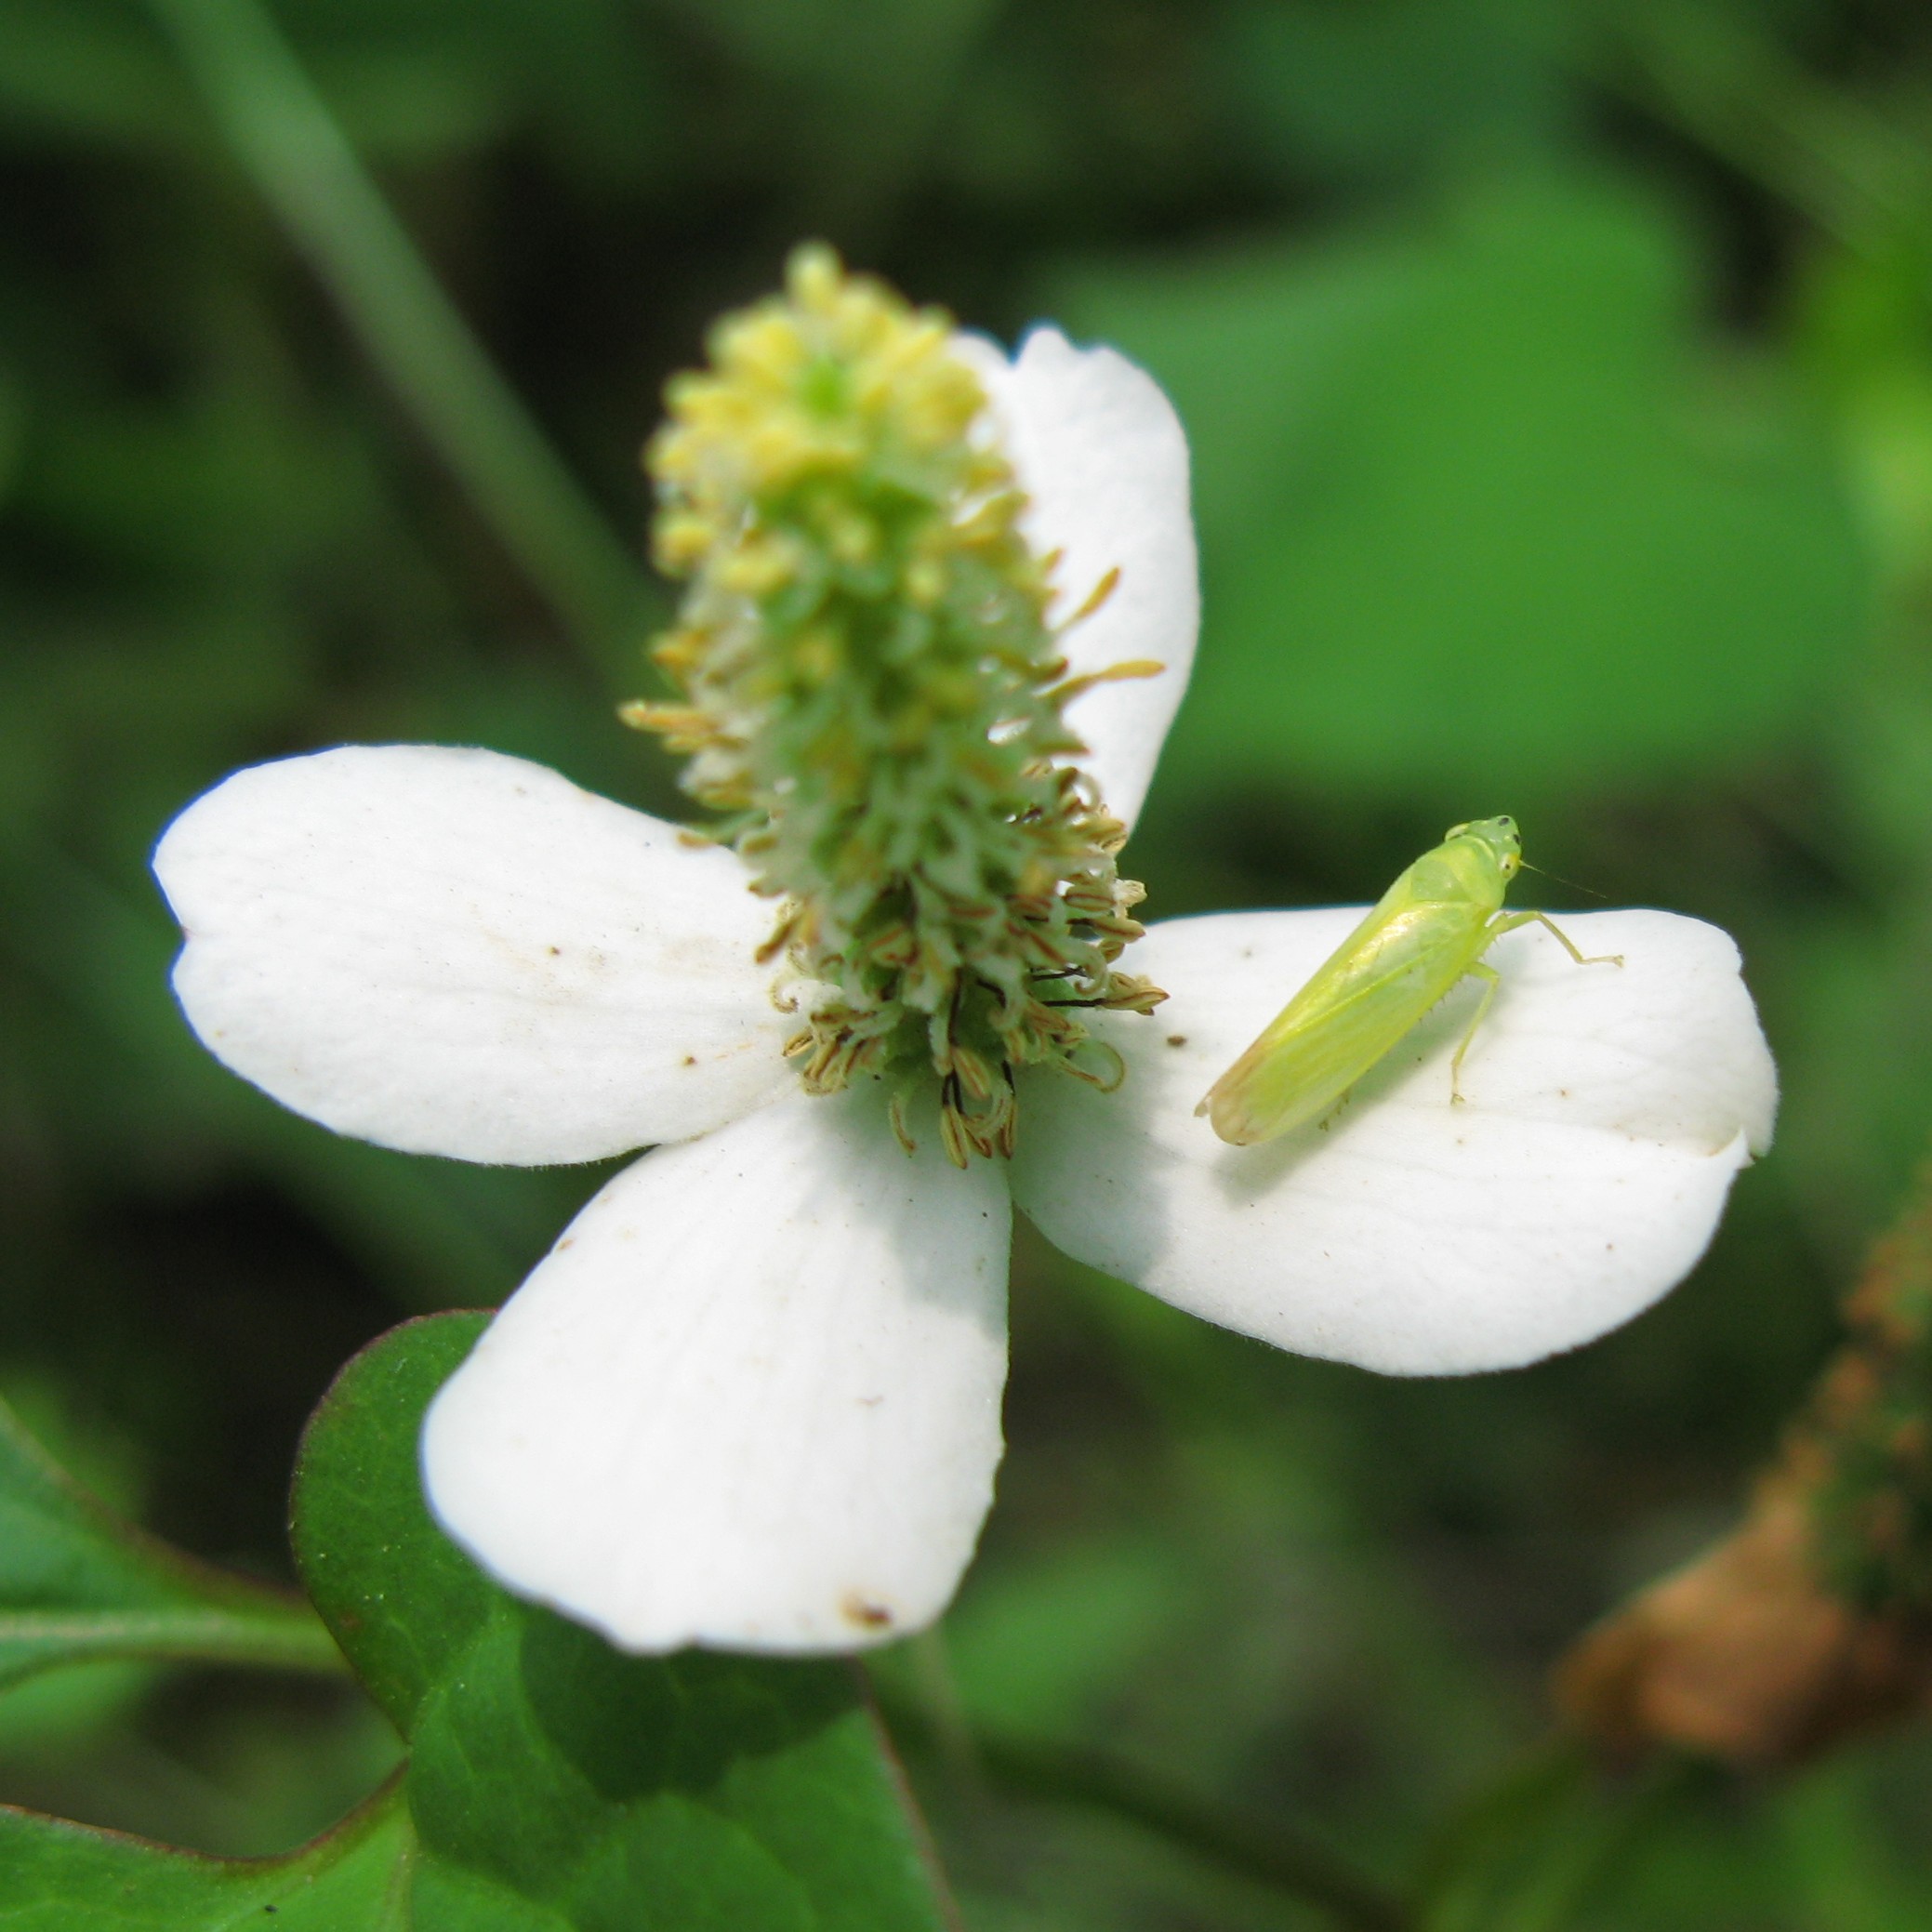
nature, blossom, plant, white, leaf, flower, petal, green, high, produce, insect, bug, botany, flora, wildflower, close up, cool image, shrub, hires, cordata, flowerpicturesnolimits, hi, res, powershotg7, dokudami, houttuynia, gipc, ltirdialapstimbur, dechamleonpflanze, yxngco, enlizardtail, enchameleonplant, macro photography, jasmine, flowering plant, land plant